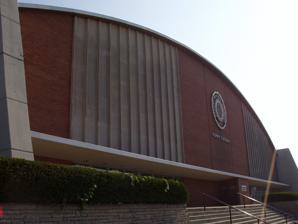
Building: Alumni Coliseum
Country: United States of America
Year built: 1963
Arena in Kentucky, US Alumni Coliseum Baptist Health Arena Location Eastern Kentucky University 521 Lancaster Avenue Richmond, Kentucky 40475 Coordinates 37°44′14″N 84°18′5″W / 37.73722°N 84.30139°W / 37.73722; -84.30139 Owner Eastern Kentucky University Operator Eastern Kentucky University Capacity 6,500 Surface Wood Construction Broke ground July 1, 1961 Opened September 23, 1963 Construction cost $3,244,623 (1963) ($32.3 million in 2023 dollars ) Architect Hartstern, Louis, and Henry Tenants Eastern Kentucky Colonels ( NCAA ) (1963–present) McBrayer Arena - Interior (2004) McBrayer Arena - Interior (2006) Alumni Coliseum and Baptist Health Arena are home to the Eastern Kentucky University Colonels in Richmond , Kentucky . History Alumni Coliseum houses the men's and women's basketball teams as well as the volleyball team. The groundbreaking occurred on June 1, 1961. The arena was not finished until 1963 and the project took 626,276 board feet of lumber. While being built the Coliseum collapsed due to a cable malfunction. The collapse caused two workers to be injured and equipment being left under the rubble. The arena was originally named after Paul S. McBrayer . He was the head basketball coach from 1946 to 1962 and he had a record of 219–144. Trophy cases surrounding the concourse that hold trophies and memorabilia from former teams and players. The Coliseum seats 6,500 for basketball games and approximately 8,000 for concerts and other events. Eastern Kentucky University officially joined the Atlantic Sun conference on July 1, 2021. The men's and women's basketball teams and volleyball immediately joined and played A-SUN teams. The new partnership on Nov 2, 2022 between Eastern Kentucky University and Baptist Health is set for the next 11 years. The focus of the partnership is on healthcare education, workforce development, and community engagement. The $2.5 million investment is one of the largest in EKU's history. The Donald Combs Natatorium, located behind the basketball arena, is the former home of the university's swimming and diving team and is now used for EKU recreation and the Model Laboratory School Swim team. The natatorium houses a 6 lane 25 yard swimming pool as well as one and three meter diving boards.The natatorium houses a 6 lane 25 yard swimming pool as well as one and three meter diving boards. The Alumni Coliseum also houses four other basketball courts in an auxiliary gymnasium, an outdoor swimming pool, eight classrooms, the Chad Bratzke Student Academic Athletic Success Center, and 20 additional offices. Renovation Renovation of Alumni Coliseum was announced on April 26, 2022. The Kentucky General Assembly approved $31 million for the renovation. The plans for the renovation project are upgrades to the facility's infrastructure, seating areas, lighting and amenities. The renovated Alumni Coliseum will serve as a multipurpose venue for concerts and other events in addition to athletic competitions. Renovation is set to be finished Fall of 2025 and as of March 8, 2024 significant progress has been made in the renovation efforts, including structural enhancements, modernized seating, and upgrades to concession and restrooms. Athletics The Coliseum first was home to the men's basketball team for the 1963–64 season. The women's team was later founded in 1971. With the volleyball team beginning play inside the arena in 1991. All teams currently still reside in the Coliseum. In the 2023–2024 season the men's basketball team finished 17–14, 12–4 in conference play, with the women's team finishing 22–12, and 9–7 in conference play. The volleyball team had a record of 21–9. In addition to university sponsored athletics Alumni Coliseum has also played host to a variety of other sporting events, including the All "A" Classic High School basketball tournament, KHSAA Region 5 Swimming and Diving Championships, and continues to host the Special Olympics Kentucky Summer Games. Hosted the Ohio Valley Conference men's basketball tournament in 1979. Concerts and events The arena has also hosted numerous musical performers over the years, more recently including 3 Doors Down , O.A.R. ( Of A Revolution ), Diamond Rio , They Might be Giants , Nappy Roots and The Black Eyed Peas . Concessions Concessions offer chicken sandwiches, tacos, burgers, hot dogs, brats, and pizza. Snack options include popcorn, chips, candy, nachos, soft pretzels, peanuts, cookies, and Dippin' Dots. Surrounding amenities Multiple hotels located near the Coliseum provide sleeping accommodations for travelers. Several restaurants operate near the arena, including Logan's, Hooters, and one local spot, Madison Garden, which offers over 175 different beers. See also List of NCAA Division I basketball arenas References